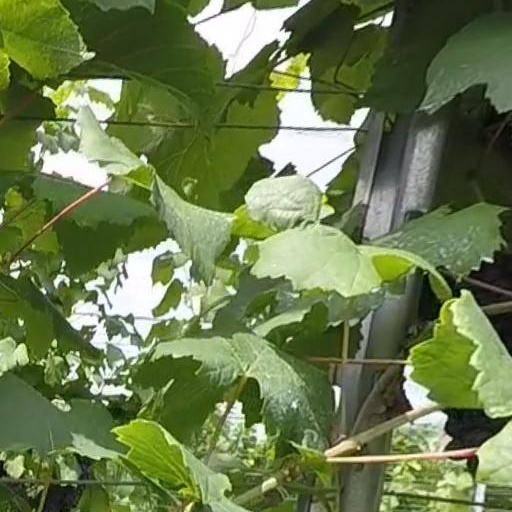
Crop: grape